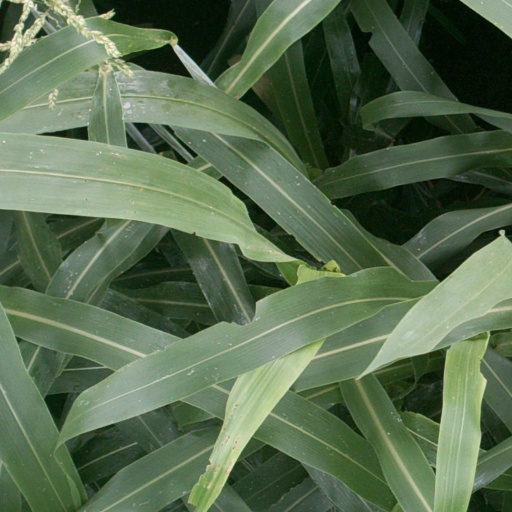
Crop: sorghum